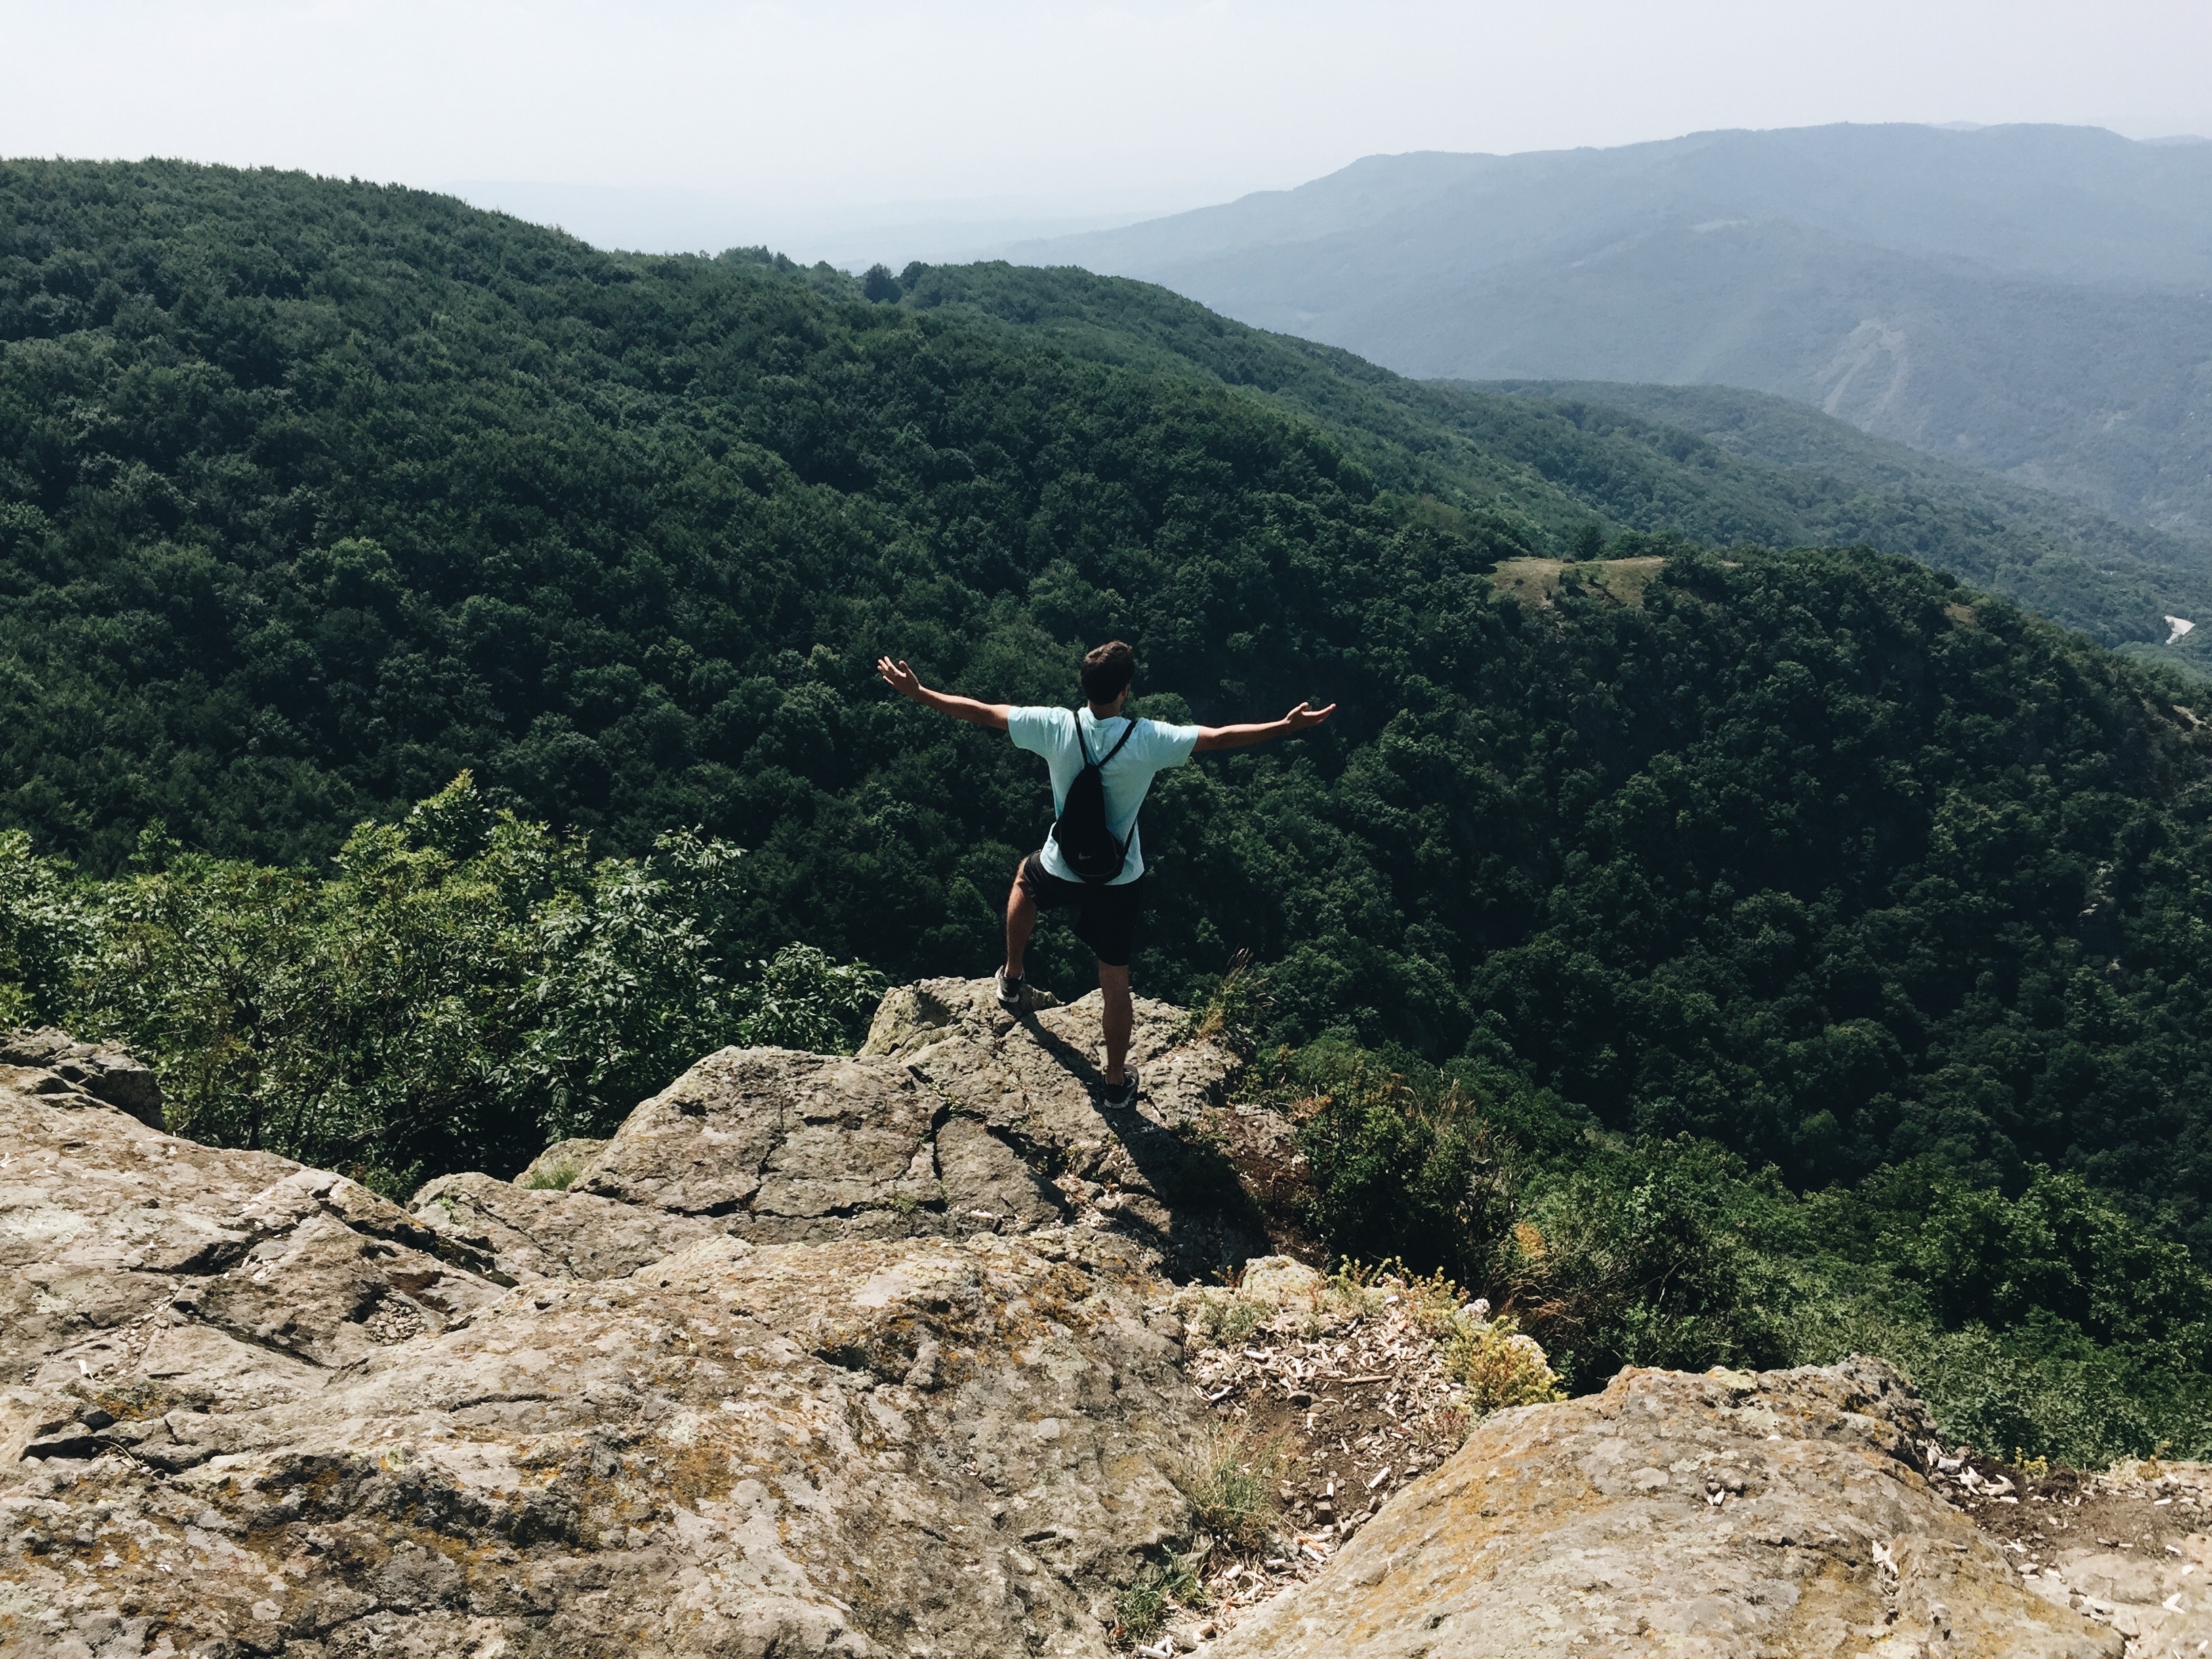
walking, mountain, hiking, hill, adventure, mountain range, jumping, cliff, extreme sport, terrain, ridge, sports, physical exercise, mountainous landforms, geological phenomenon